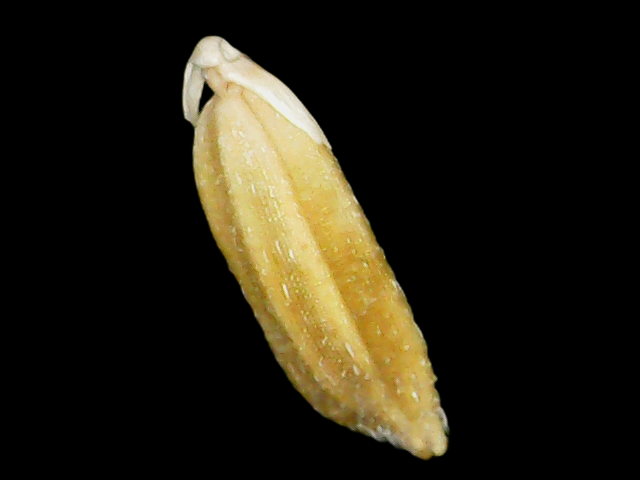
Rice variety: Bd95